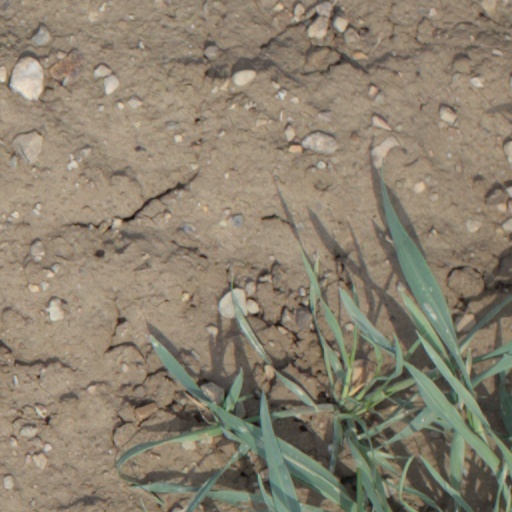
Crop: wheat